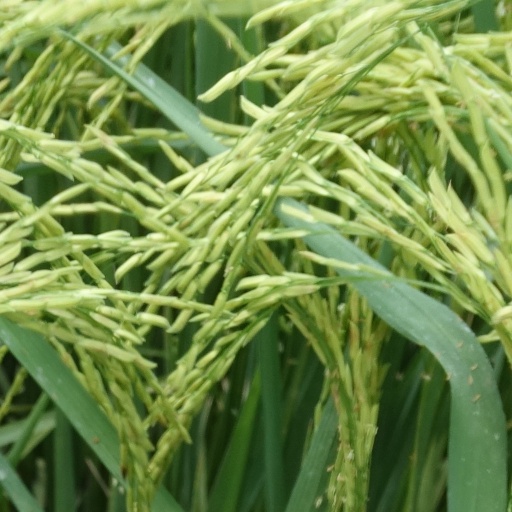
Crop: rice